Parvis Notre-Dame – Place Jean-Paul II

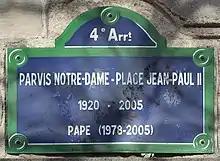
One of two plaques on the southern corners of the Hôtel-Dieu, unveiled in 2006

Historically, the square has been called the Place du Parvis Notre-Dame, or shortened to the Place du Parvis or the Parvis Notre-Dame. This is due to its historic function as the parvis of Notre-Dame de Paris.